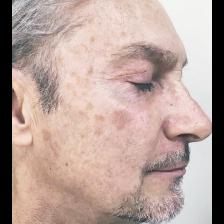
Label: Human